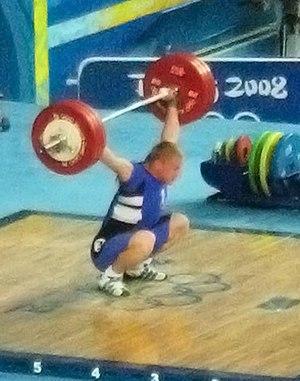
Andrei Rybakou est un haltérophile biélorusse né le 4 mars 1982 à Mogilev.